North Carolina General Assembly of October 1784

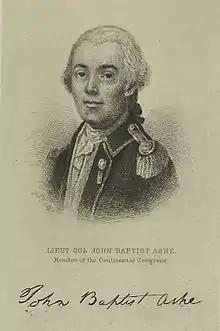
John Baptista Ashe, Halifax County

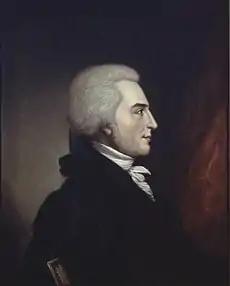
William Richardson Davie, Northampton County

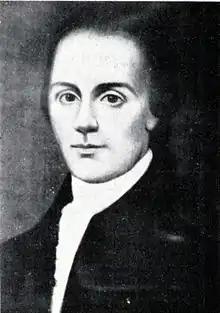
Abner Nash, Jones County

The House of Commons delegates elected a Speaker (William Blount), Clerk (John Hunt), Assistant Clerk (John Haywood), Doorkeeper, and Assistant Doorkeeper. The following delegates to the House of Commons were elected by the voters of North Carolina to represent each county and district: